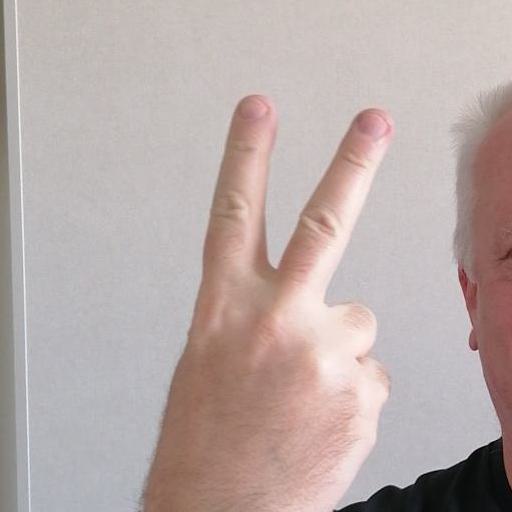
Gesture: peace_inverted